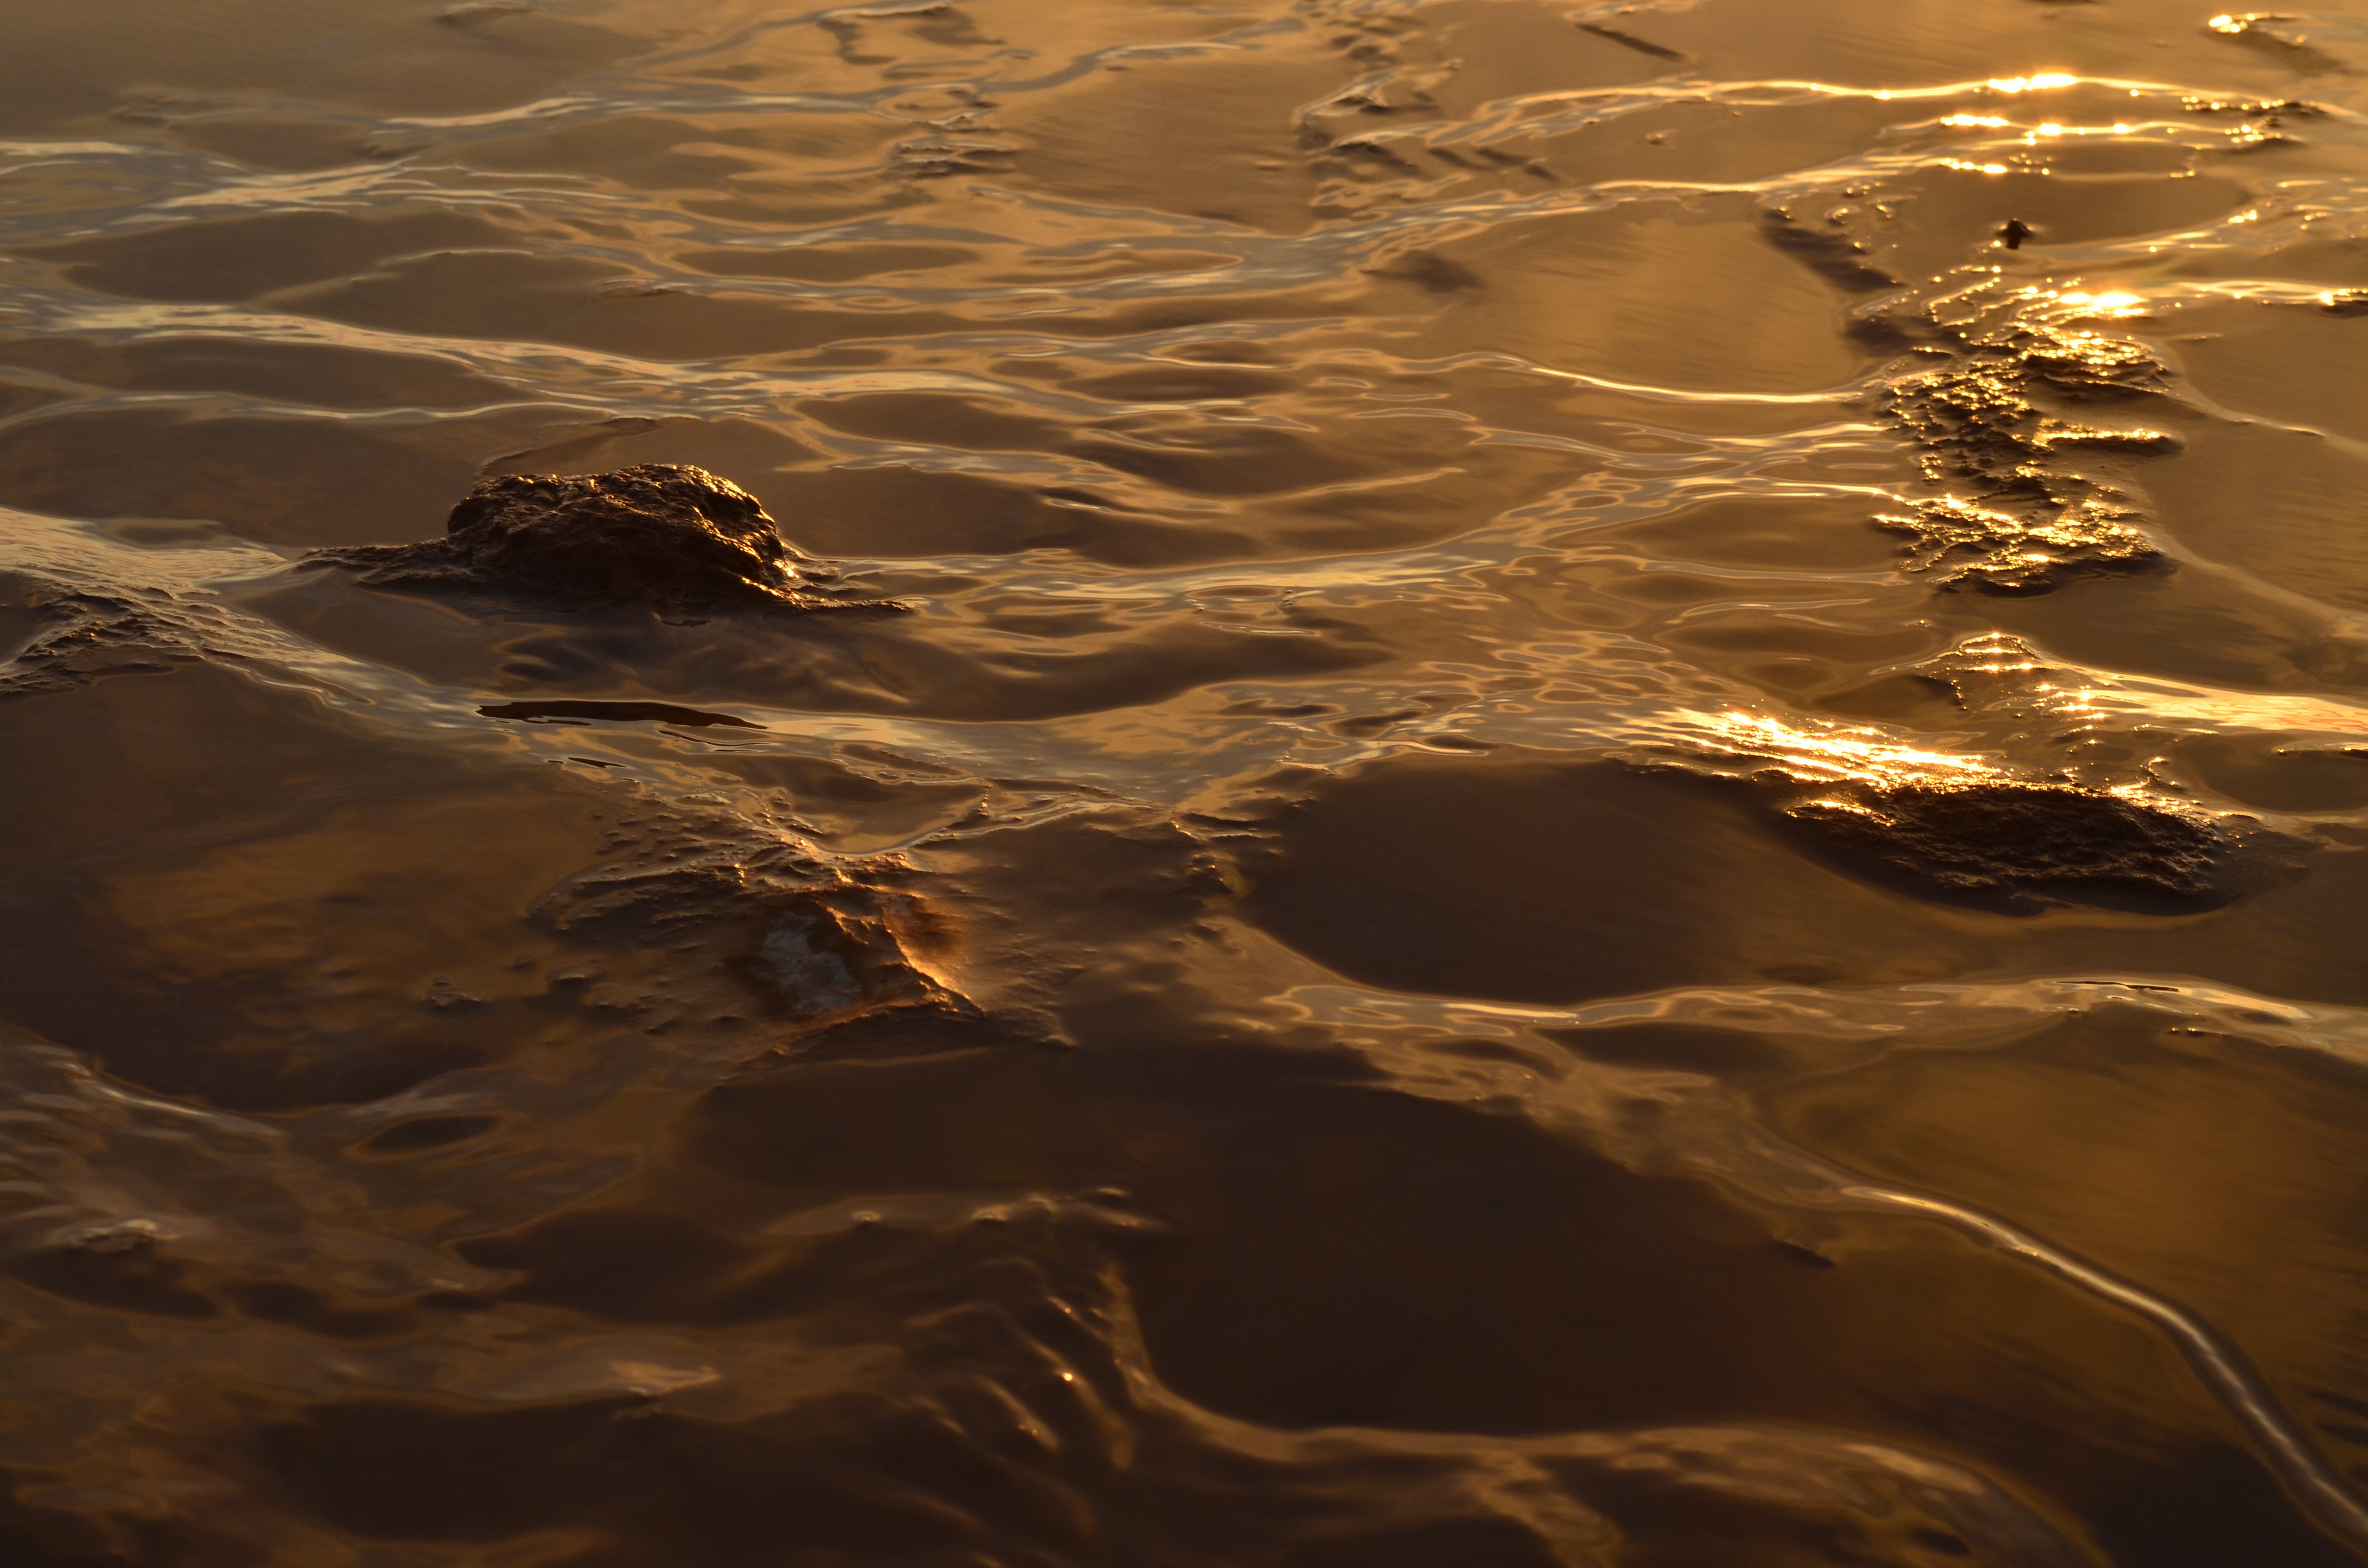
sea, coast, water, sand, rock, sunrise, sunset, sunlight, wave, evening, reflection